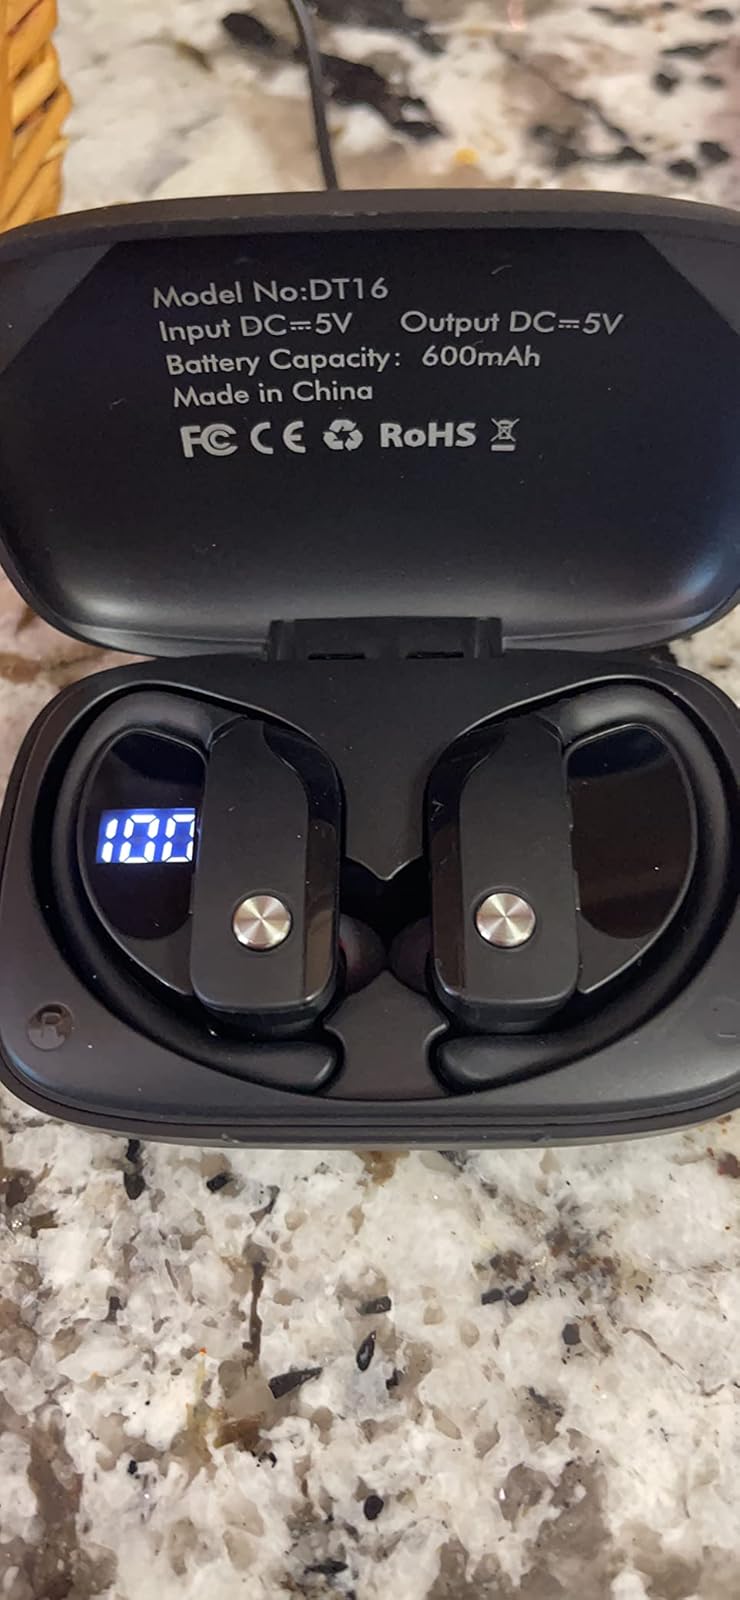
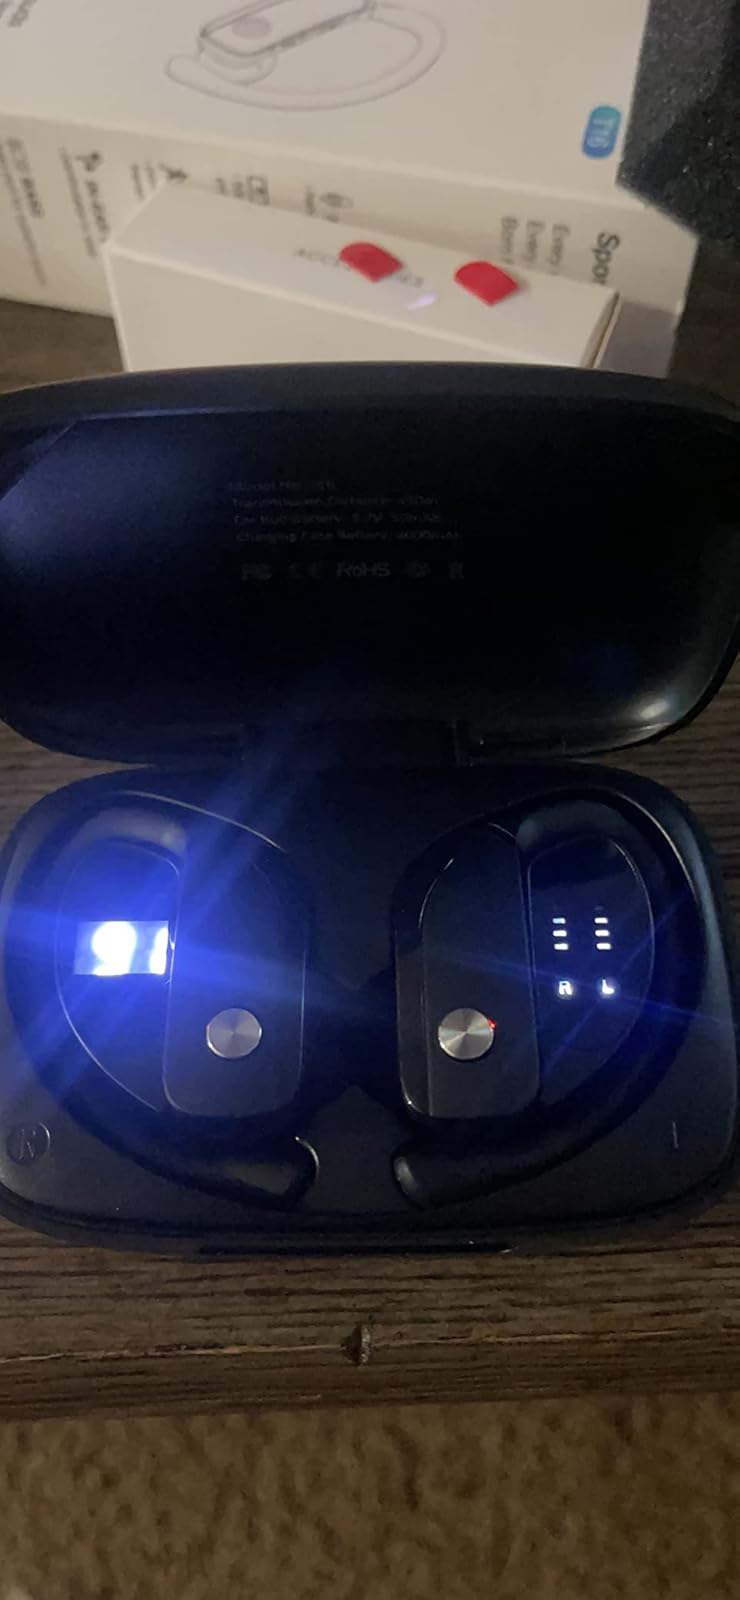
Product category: earbuds
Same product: no